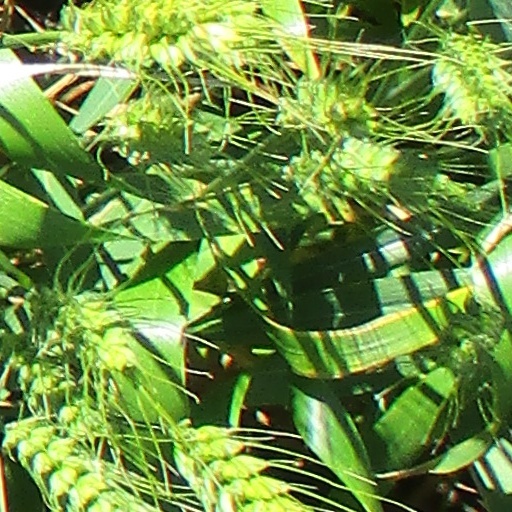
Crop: wheat